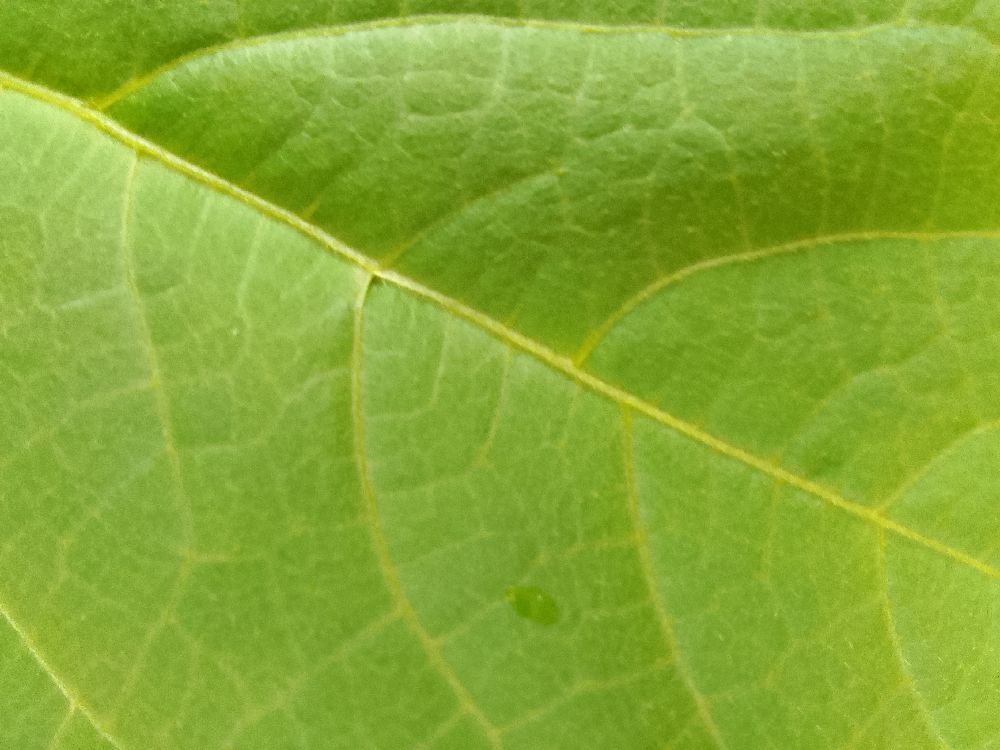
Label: healthy